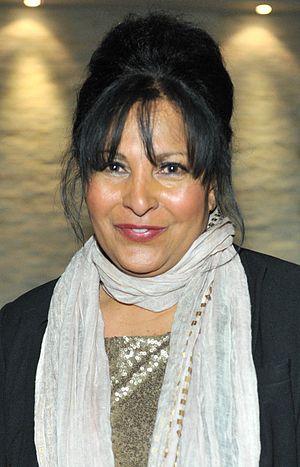
Pamela Suzette Grier, née le 26 mai 1949 à Winston-Salem en Caroline du Nord, est une actrice américaine.